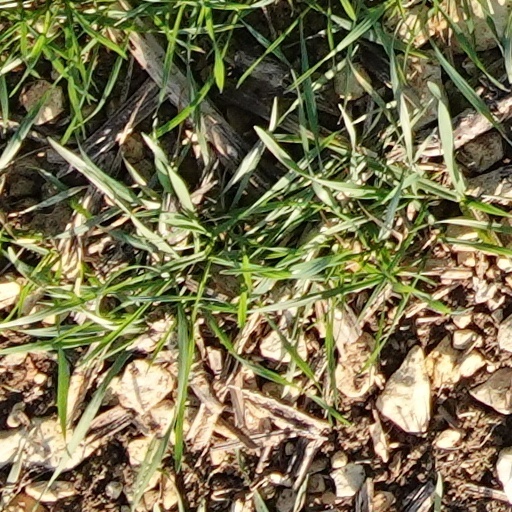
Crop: wheat